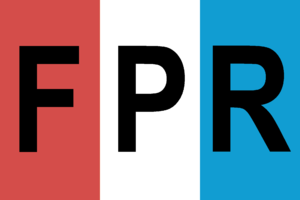
Jean Bosco Kazura, né en 1963 au Rwanda ou au Burundi, est un général rwandais. Après une forte implication durant la guerre civile rwandaise, il devient président de la fédération rwandaise de football. Il demeure toujours au sein de l'armée rwandaise, et est nommé en 2013 à la tête de la MINUSMA par l'ONU. En novembre 2019, Kazura est nommé chef d'état-major de l'armée rwandaise.
La guerre civile rwandaise opposa l’armée patriotique rwandaise du Front patriotique rwandais aux Forces armées rwandaises de l’État Rwandais, fermement soutenu par l'engagement politique et militaire français. Cette guerre civile et ethnique se déroula en deux phases au Rwanda : la première entre 1990 et 1993, puis, à partir du déclenchement du génocide des Tutsi, entre avril et juillet 1994. Il prit fin définitivement avec la victoire militaire et la prise du contrôle du pays par le FPR. Après une montée en puissance de 1990 à 1994, le génocide des Tutsis intervient dans cette guerre civile comme solution finale de la deuxième république hutue pour tenter de rester en place. Cette guerre est parfois considérée comme « ethnique » mais l'assimilation des belligérants à des ethnies est aujourd'hui remise en cause.